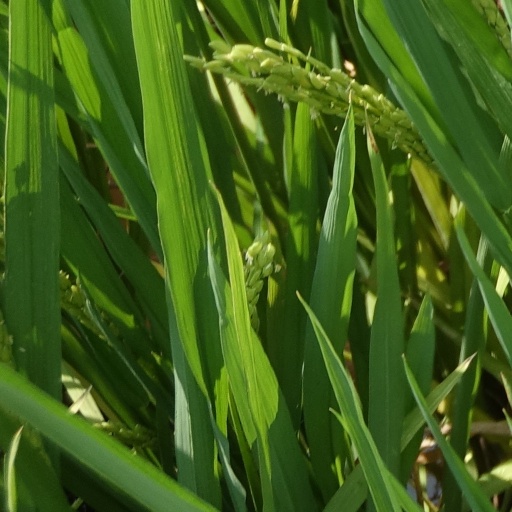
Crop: rice